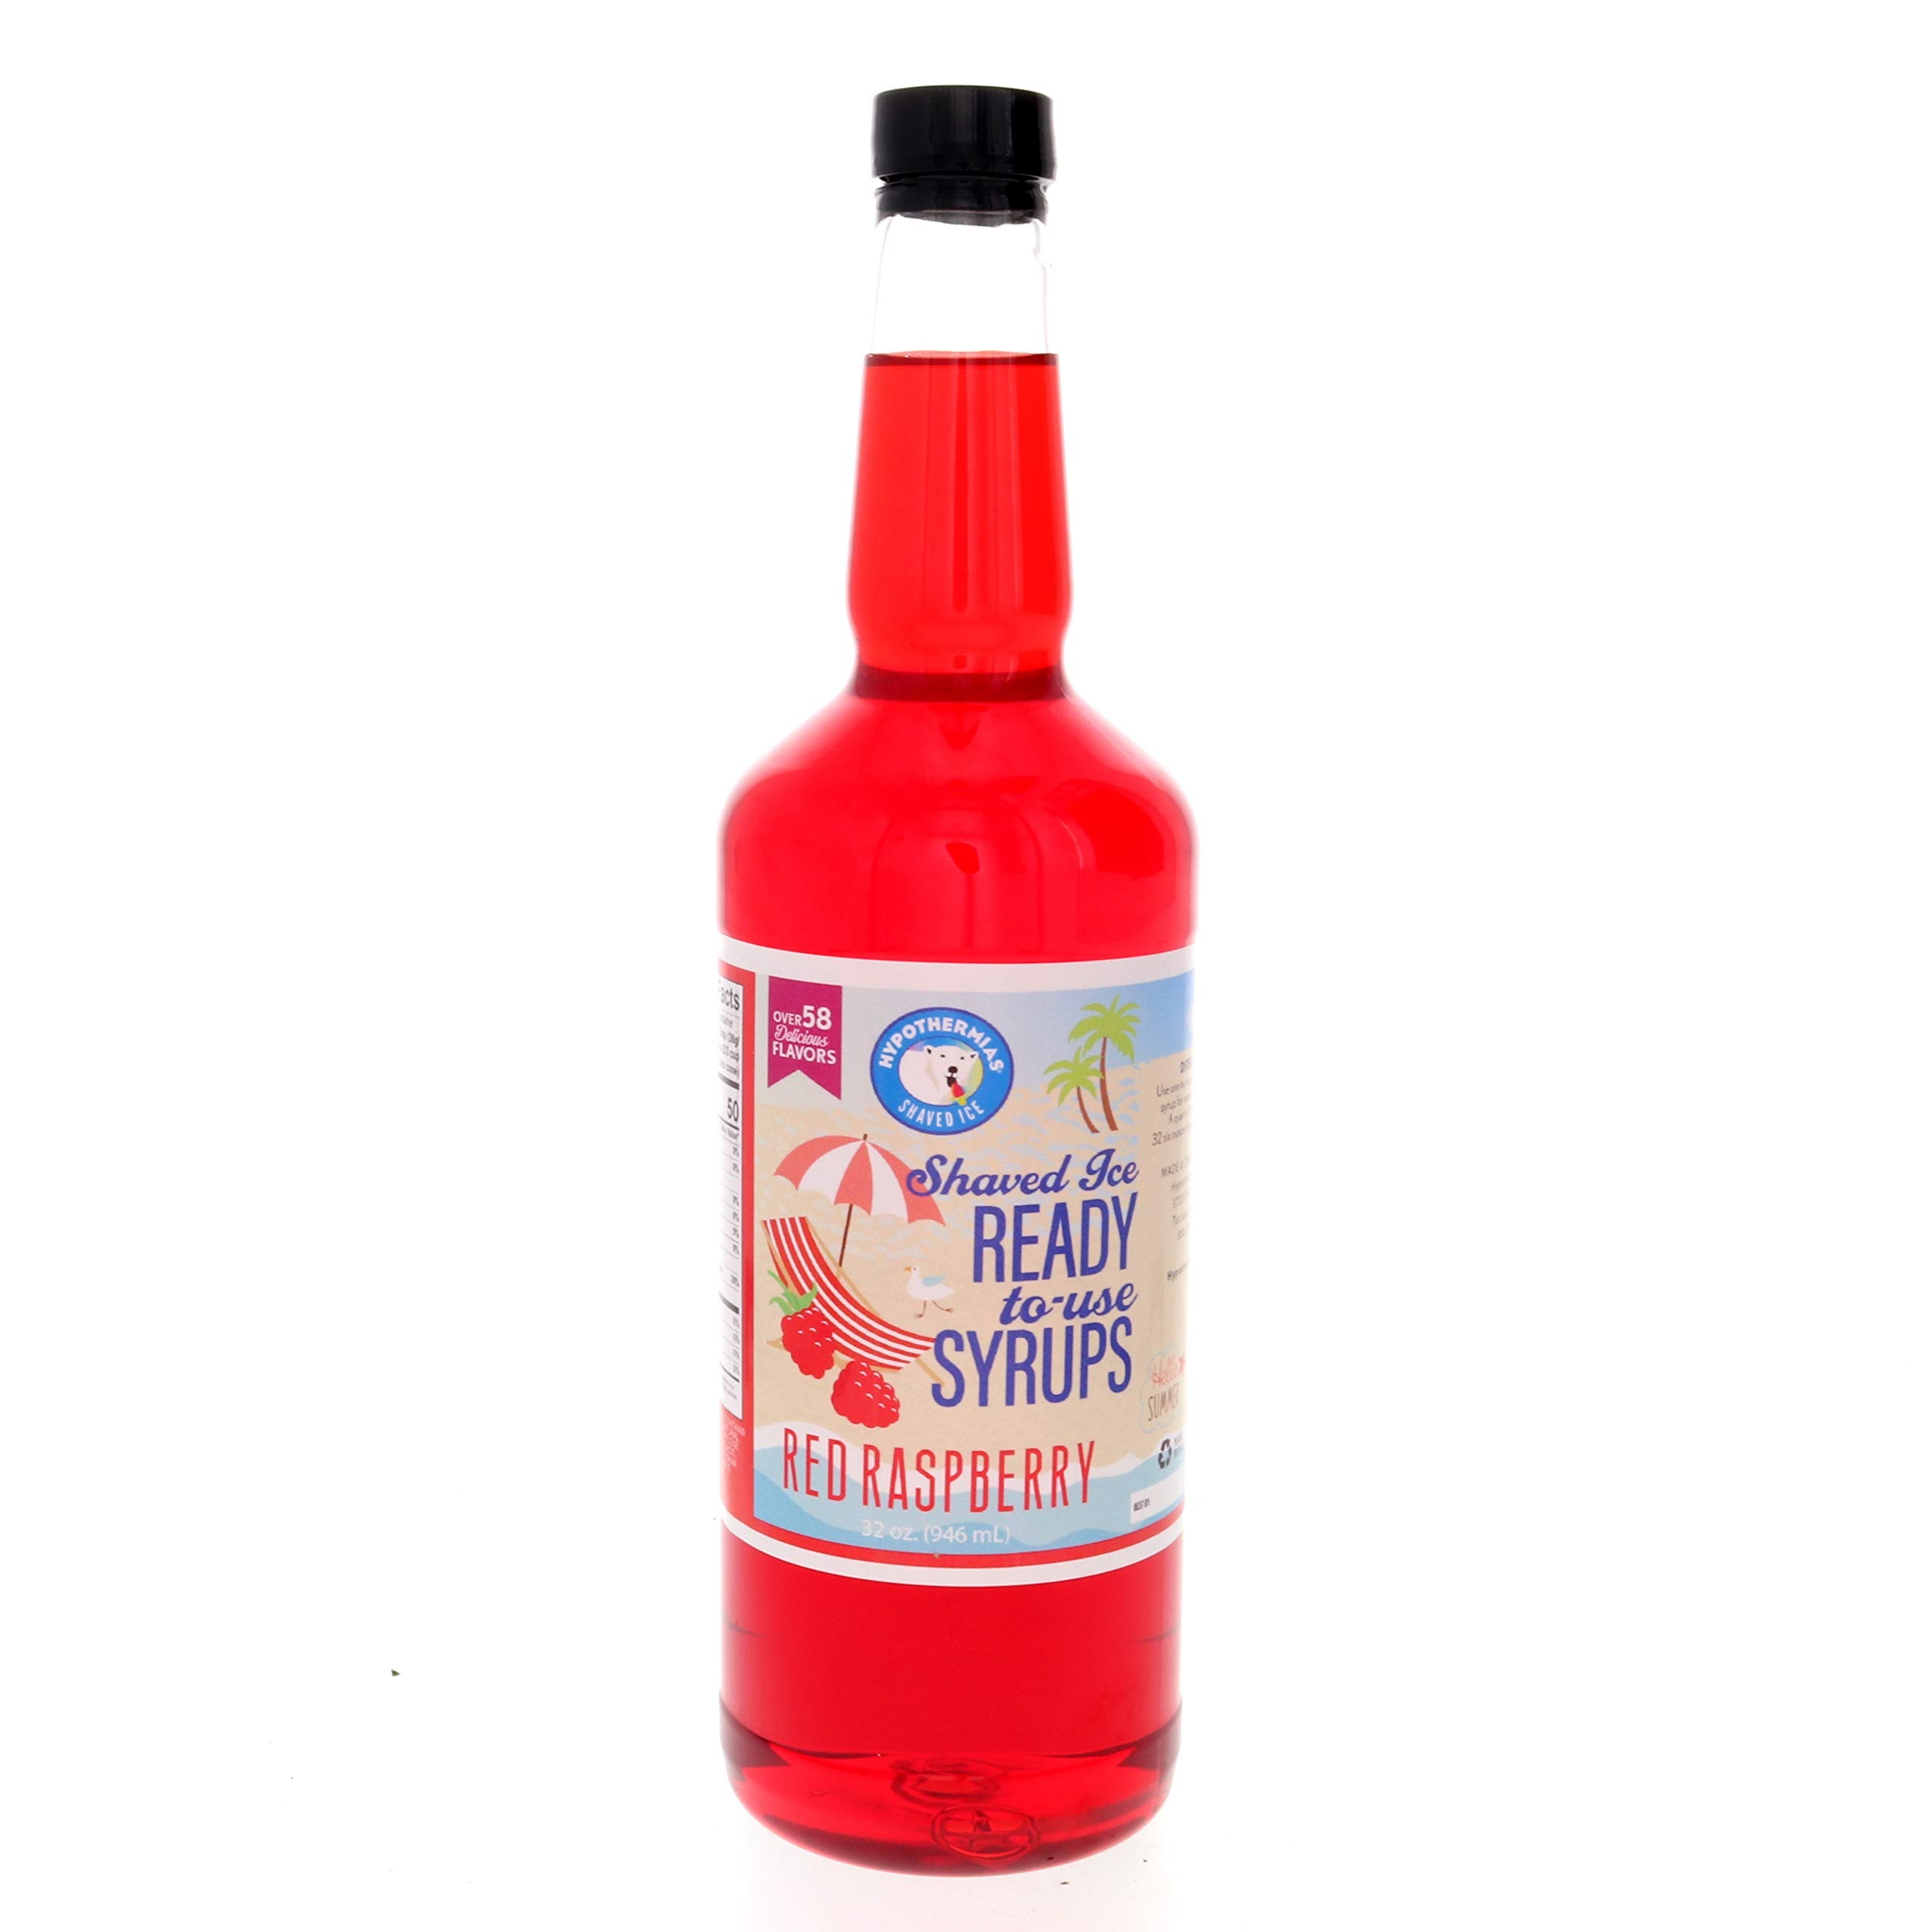
Item Name: Hypothermias Red Raspberry Ready to Use Quart (32 Fl. Oz) Hawaiian Snow Cone Flavors Syrup - Shaved Ice, 100% Pure Cane Sugar
Bullet Point 1: Quart of delicious Red Raspberry flavored syrup; 32 fluid ounces ready to use syrup for your snow cone machine, pour directly over ice or into beverage
Bullet Point 2: Gourmet shaved ice and snow cone syrup; crafted in small batches using only the best ingredients, such as non-GMO 100% pure cane sugar and no corn syrup
Bullet Point 3: Eco-friendly; our drink flavoring syrup comes in a recyclable, BPA-free plastic bottle
Bullet Point 4: A flavor syrup for so much more than Hawaiian 🍧 snocones; use as coffee syrup, soda flavoring, slushie and ice pop, raspado, piragua, baked goods, smoothie, cocktail syrup, water flavor
Bullet Point 5: Excellence in every sip; superior flavoring syrup made in Tucson, Arizona, USA, a UNESCO Creative City of Gastronomy, by a family-owned small business
Bullet Point 6: Caffeine Free
Product Description: Hypothermias Red Raspberry Ready-to-Use Quart of Shaved Ice and Snow Cone Syrup is your go-to solution for creating delicious frozen treats at home or for your business. This quart-sized bottle contains approximately 32 fluid ounces of premium shaved ice syrup, meticulously crafted to deliver exceptional flavor with every pour. Crafted with precision and care, our premium syrup is formulated to upgrade your snowcone and shaved ice to gourmet levels. Made from non-GMO, 100% pure cane sugar and reverse osmosis water, our snow cone flavors syrup boasts a rich taste profile with absolutely no corn syrup. Made from only quality ingredients, you can trust that you're getting the best snow cone and shaved ice syrup every time. Each bottle is designed for convenient use, requiring no mixing or diluting. Simply pour over freshly shaved ice and enjoy the burst of sweetness in every bite. The quart-sized bottle ensures you have plenty on hand to satisfy your cravings or serve a crowd. But the versatility of our flavored syrup doesn't stop there. Explore endless culinary possibilities by incorporating it into baked goods, smoothies, cocktails, mocktails, slushees, or use it to flavor your water or soda. With robust flavor characteristics and smooth consistency, our snowcone syrup flavors add a delicious touch to any recipe or beverage. For optimal freshness, store the syrup in a cool, dry place away from direct sunlight. With proper care, our flavoring syrup will maintain its quality and taste for an extended period of up to a year. The expiration date is clearly printed on the bottle. Experience the ultimate indulgence in frozen treats with Hypothermias Ready-to-Use Quart of Shaved Ice and Snow Cone Syrup. Upgrade your culinary creations with our premium syrup today.
Value: 32.0
Unit: Fl Oz

Price: 17.96